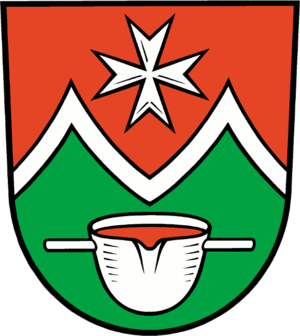
Mixdorf
Coat of arms of Mixdorf
Mixdorf er en by i landkreis Oder-Spree i den tyske delstat Brandenburg.